Derek Jameson

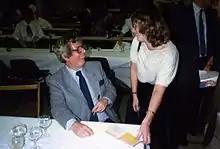
Jameson signing an autograph

Derek Jameson (29 November 1929 – 12 September 2012) was an English tabloid journalist and broadcaster. He began his career in the media in 1944 as a messenger at Reuters and worked his way up to become the editor of several British tabloid newspapers in the 1970s and 1980s.